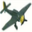
Label: airplane